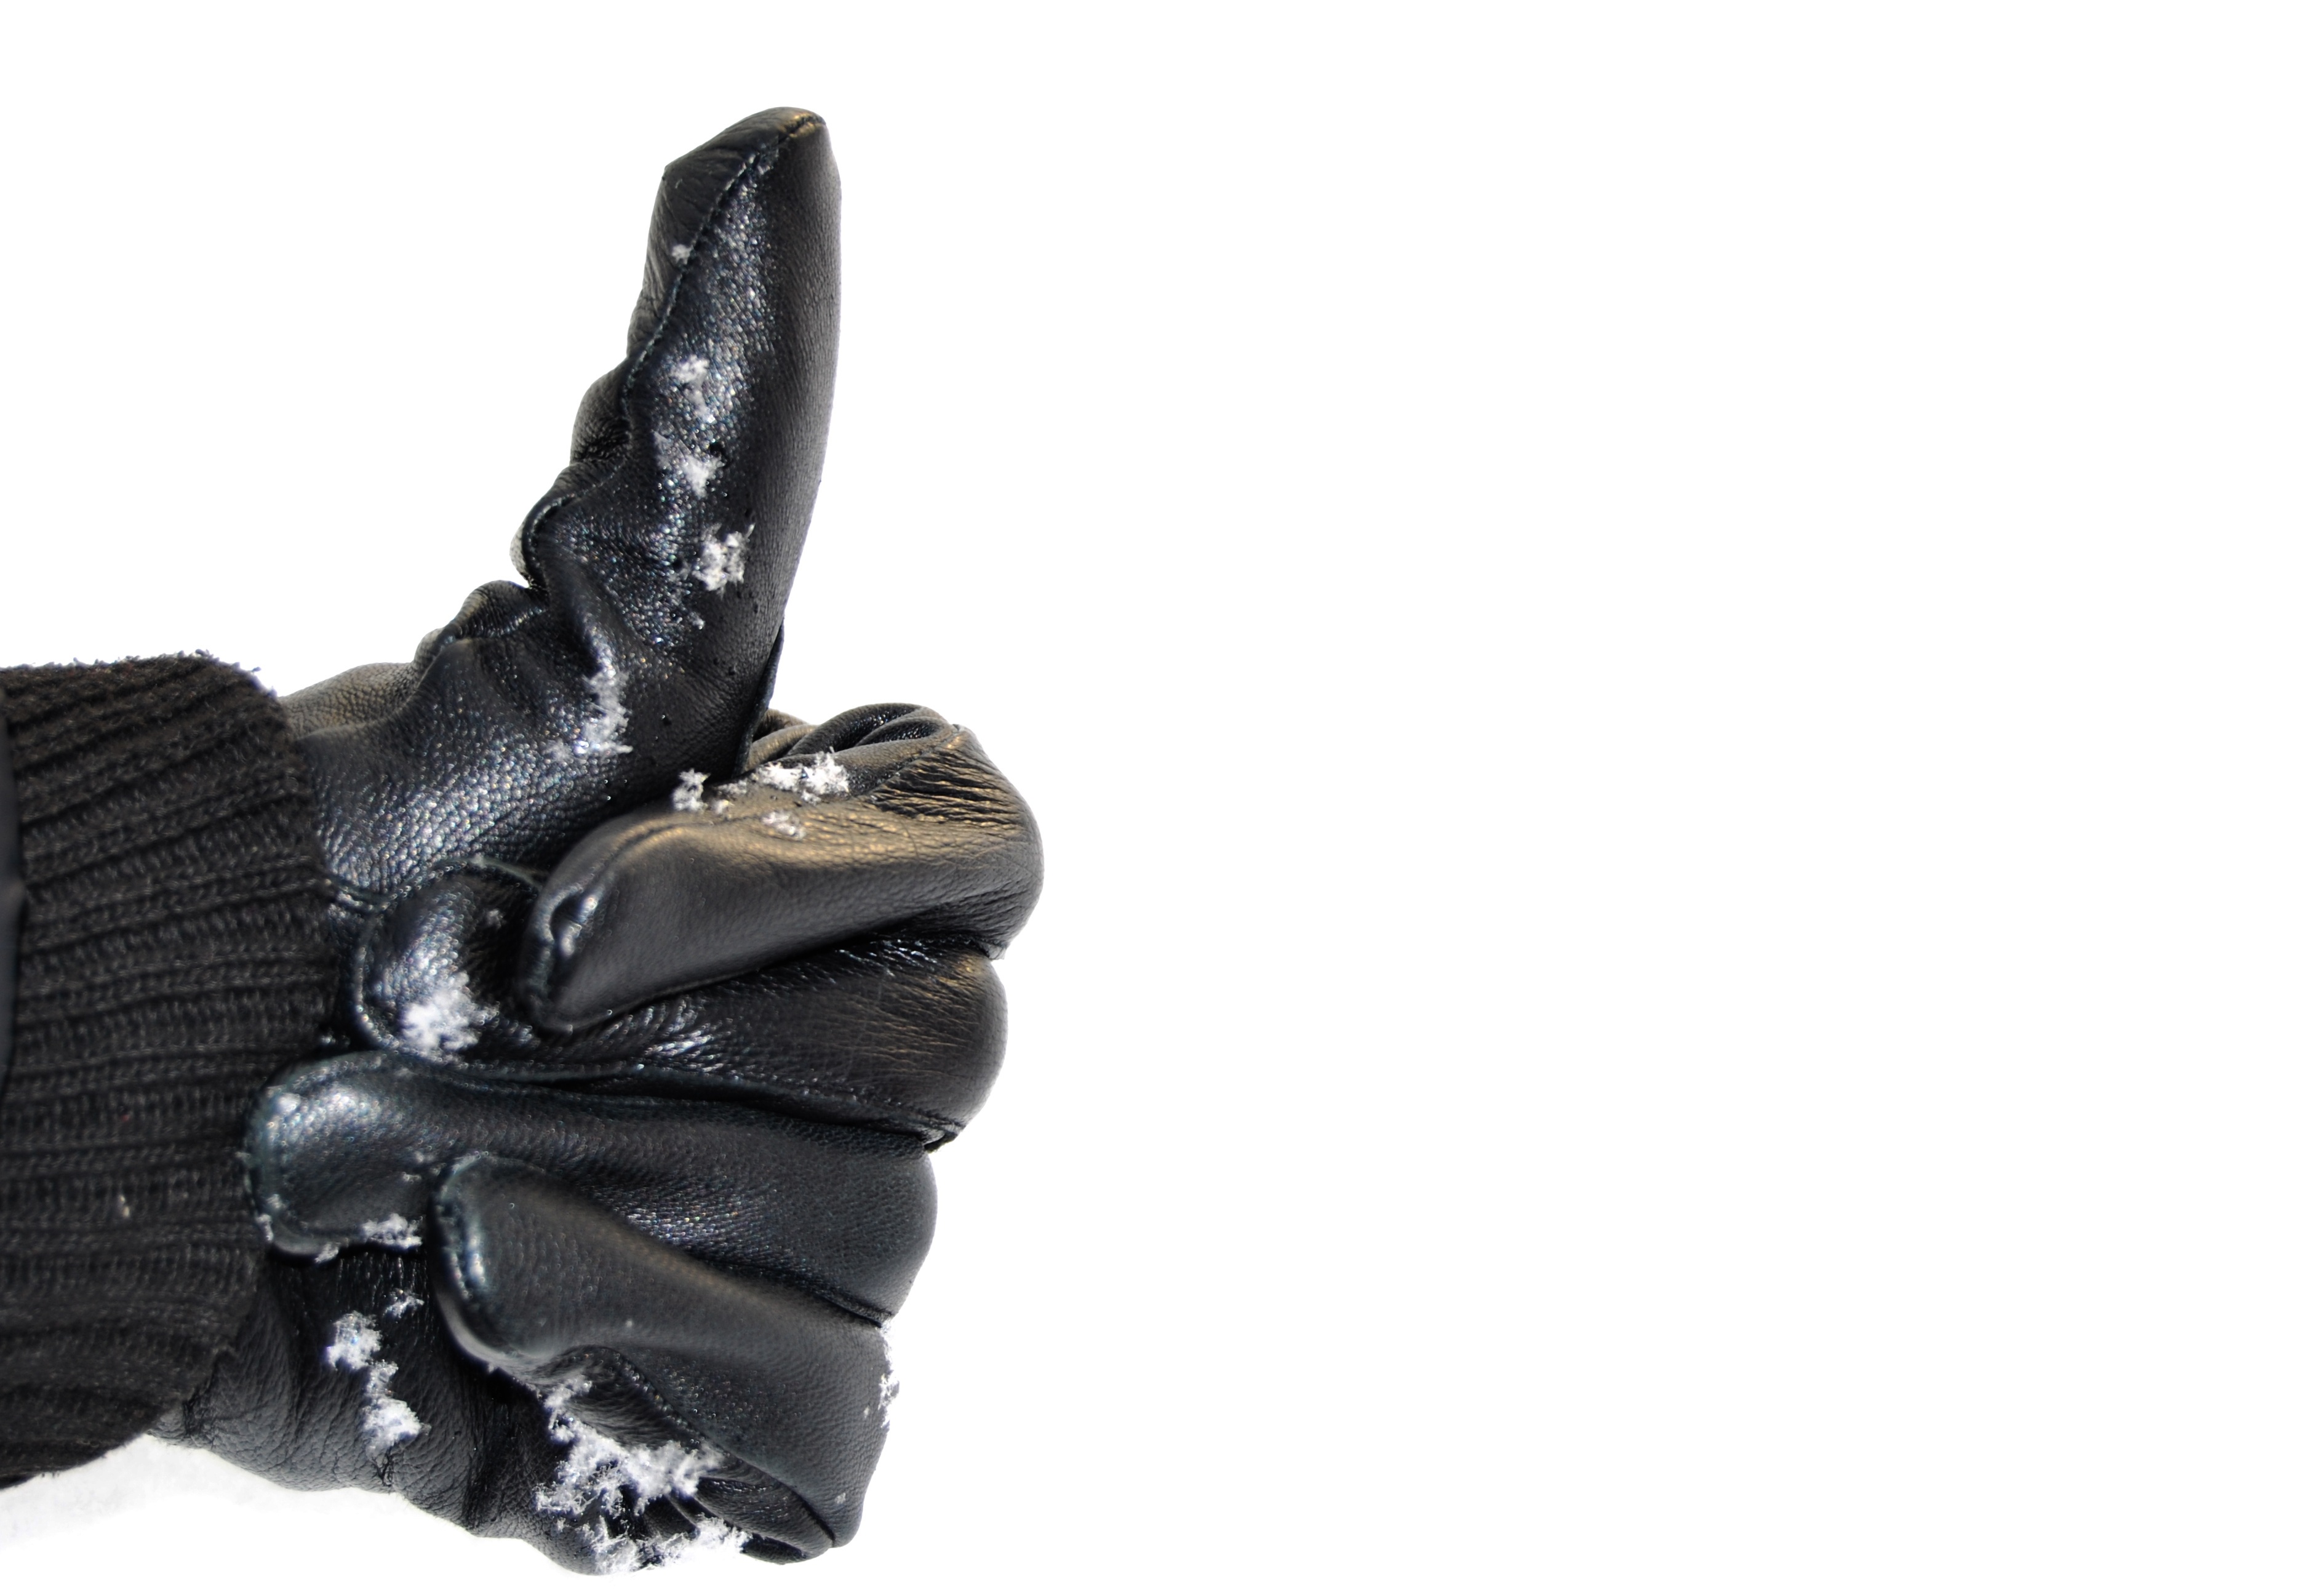
work, hand, man, shoe, white, glove, leather, tool, male, sign, finger, symbol, equipment, color, clean, industrial, care, gesture, blue, professional, clothing, black, material, product, textile, worker, great, happy, footwear, safety, domestic, protection, job, protect, ok, okay, success, rubber, thumb, workwear, protective, fashion accessory